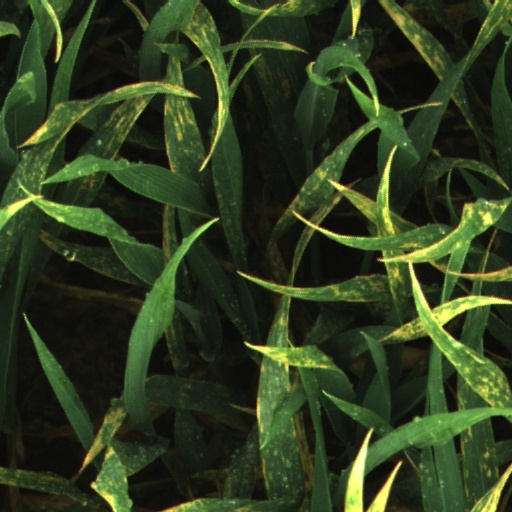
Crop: wheat